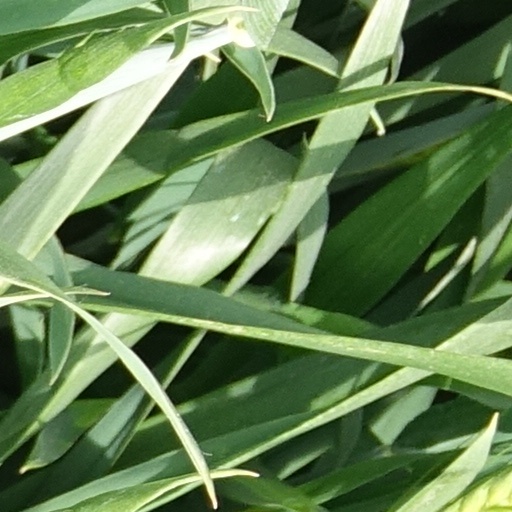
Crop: wheat